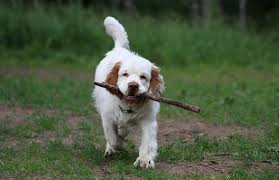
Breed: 235-n000097-clumber